Augustine of Hippo

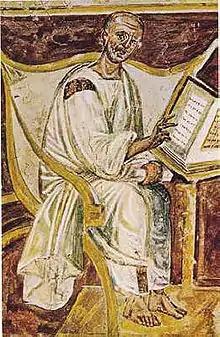
The earliest known portrait of Augustine in a 6th-century fresco, Lateran, Rome

Augustine was born in 354 in the municipium of Thagaste (now Souk Ahras, Algeria) in the Roman province of Numidia. His mother, Monica or Monnica, was a devout Christian; his father Patricius was a pagan who converted to Christianity on his deathbed. He had a brother named Navigius and a sister whose name is lost but is conventionally remembered as Perpetua.